Ragazzi del Juke-Box

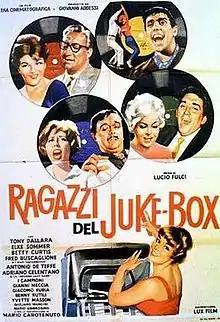
Film poster

Ragazzi del Juke-Box (a.k.a. "Juke-Box Kids") is a 1959 Italian "musicarello" film directed (and co-written) by Lucio Fulci and starring Mario Carotenuto, Elke Sommer and Anthony Steffen. Lucio Fulci has a cameo in the film as a festival organizer.